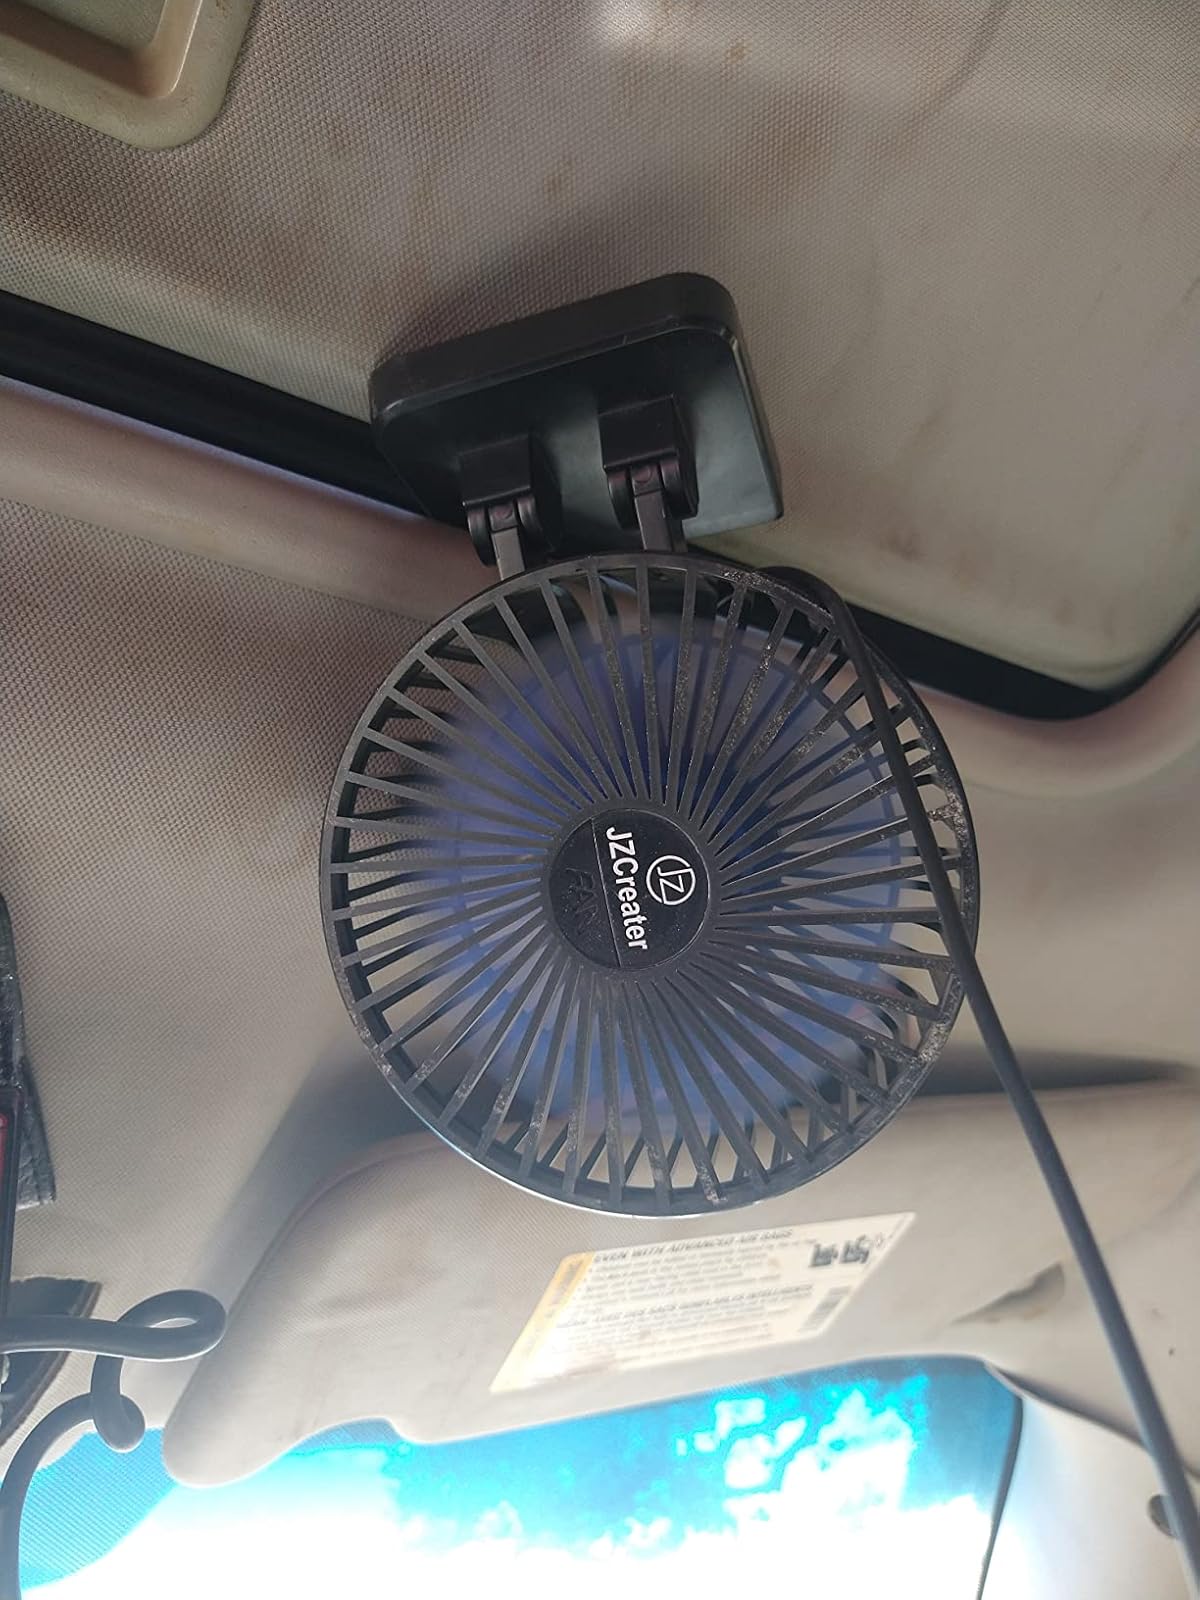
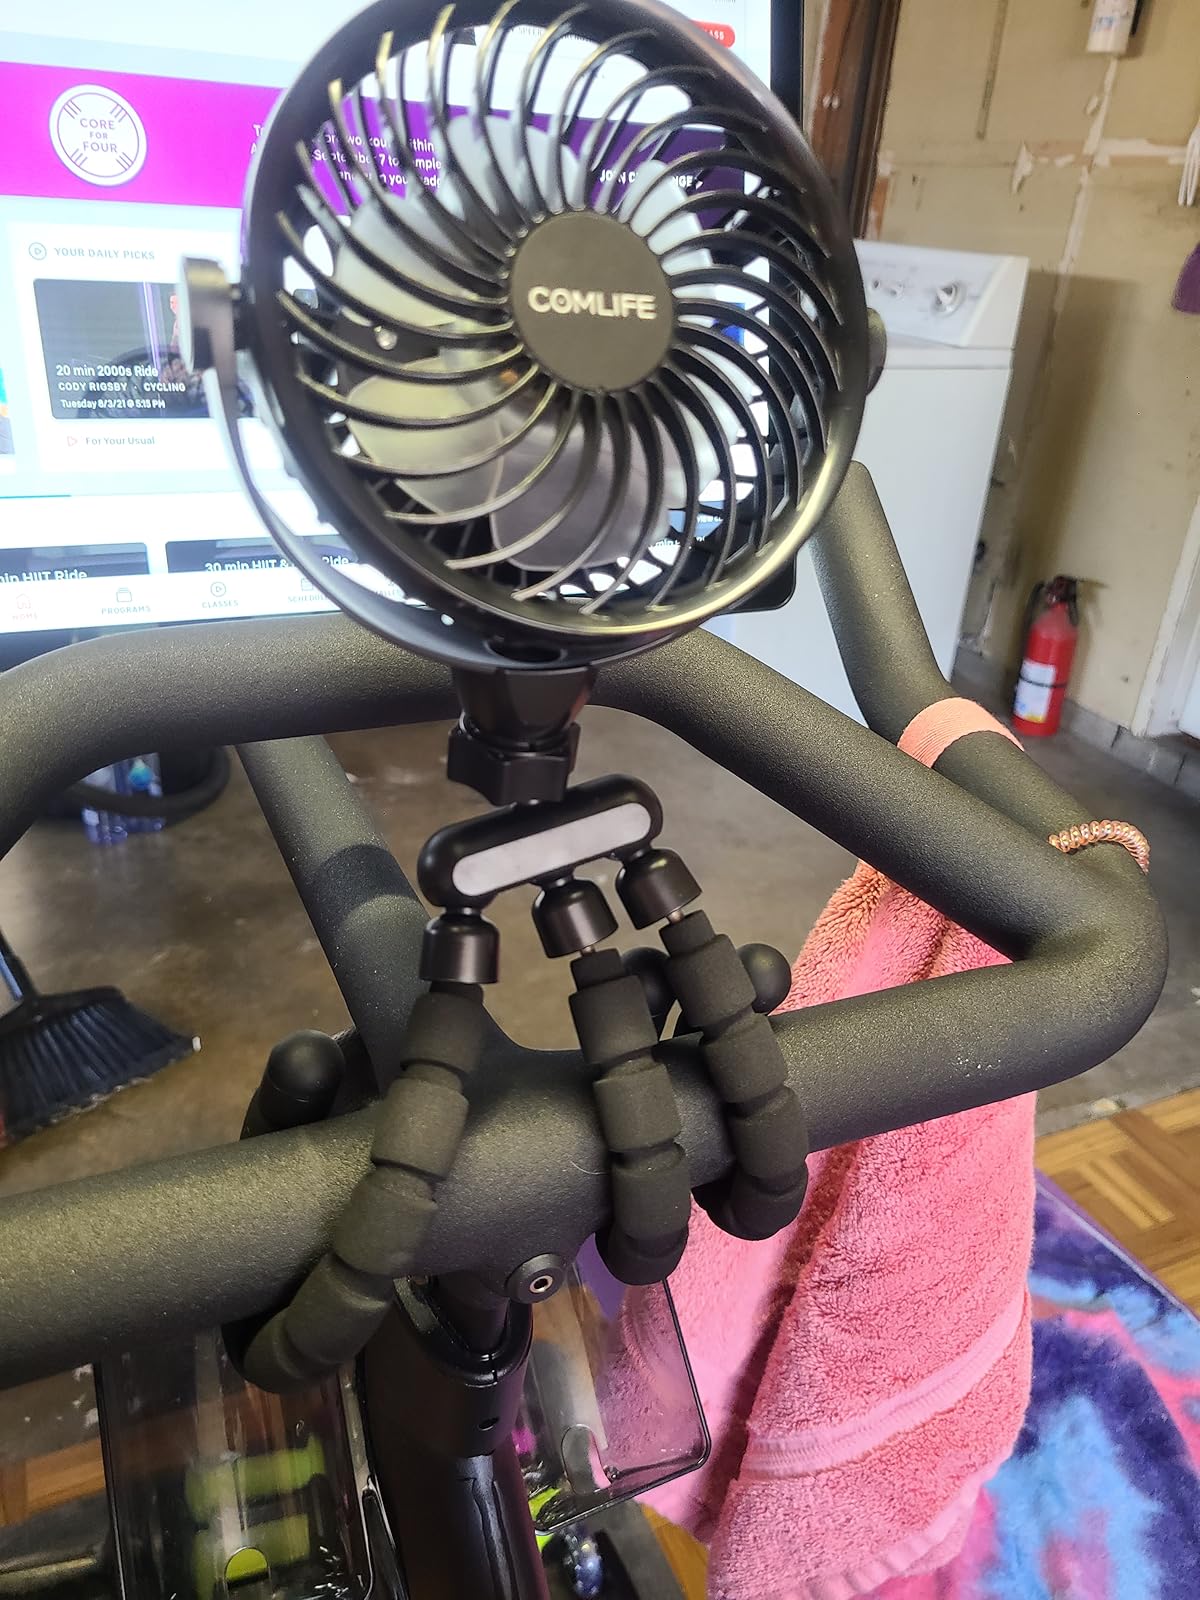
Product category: fan
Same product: no